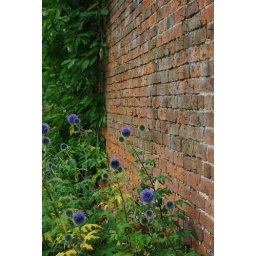
Wall inside fruit garden, with nails in wall used to support fruit trees